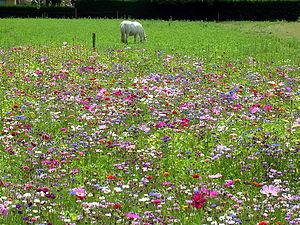
Jachère fleurie à l'initiative des chasseurs, agriculteurs et Conseil Général des Landes.
Benquet est une commune du Sud-Ouest de la France, située dans le département des Landes.
La jachère est, historiquement, l'ensemble des pratiques culturales de printemps et d'été des terres arables préparant l'ensemencement d'une céréale d'automne. Le terme désigne aussi, par métonymie, la période où l'on effectue ces façons, et la terre qui les reçoit.